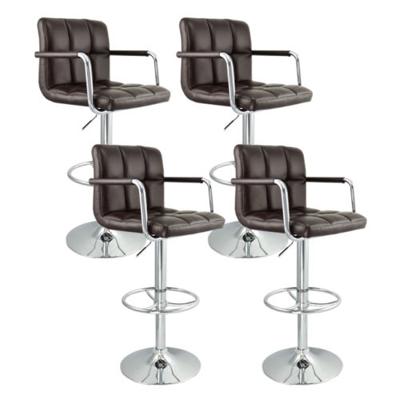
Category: chair